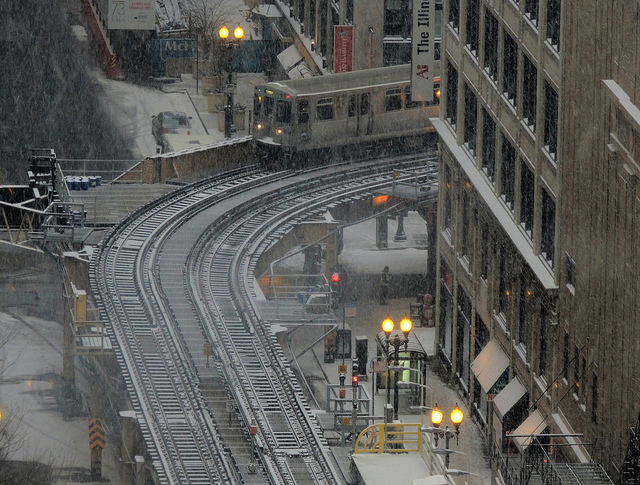
Train coming down a snow covered train track.

A train traveling down tracks next to a tall building.

A train is making its way around a snow dusted corner track.

A train is moving on a railroad track through a city.

A pair od subway train tracks in the outdoors with snow falling from above.